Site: brandenburg
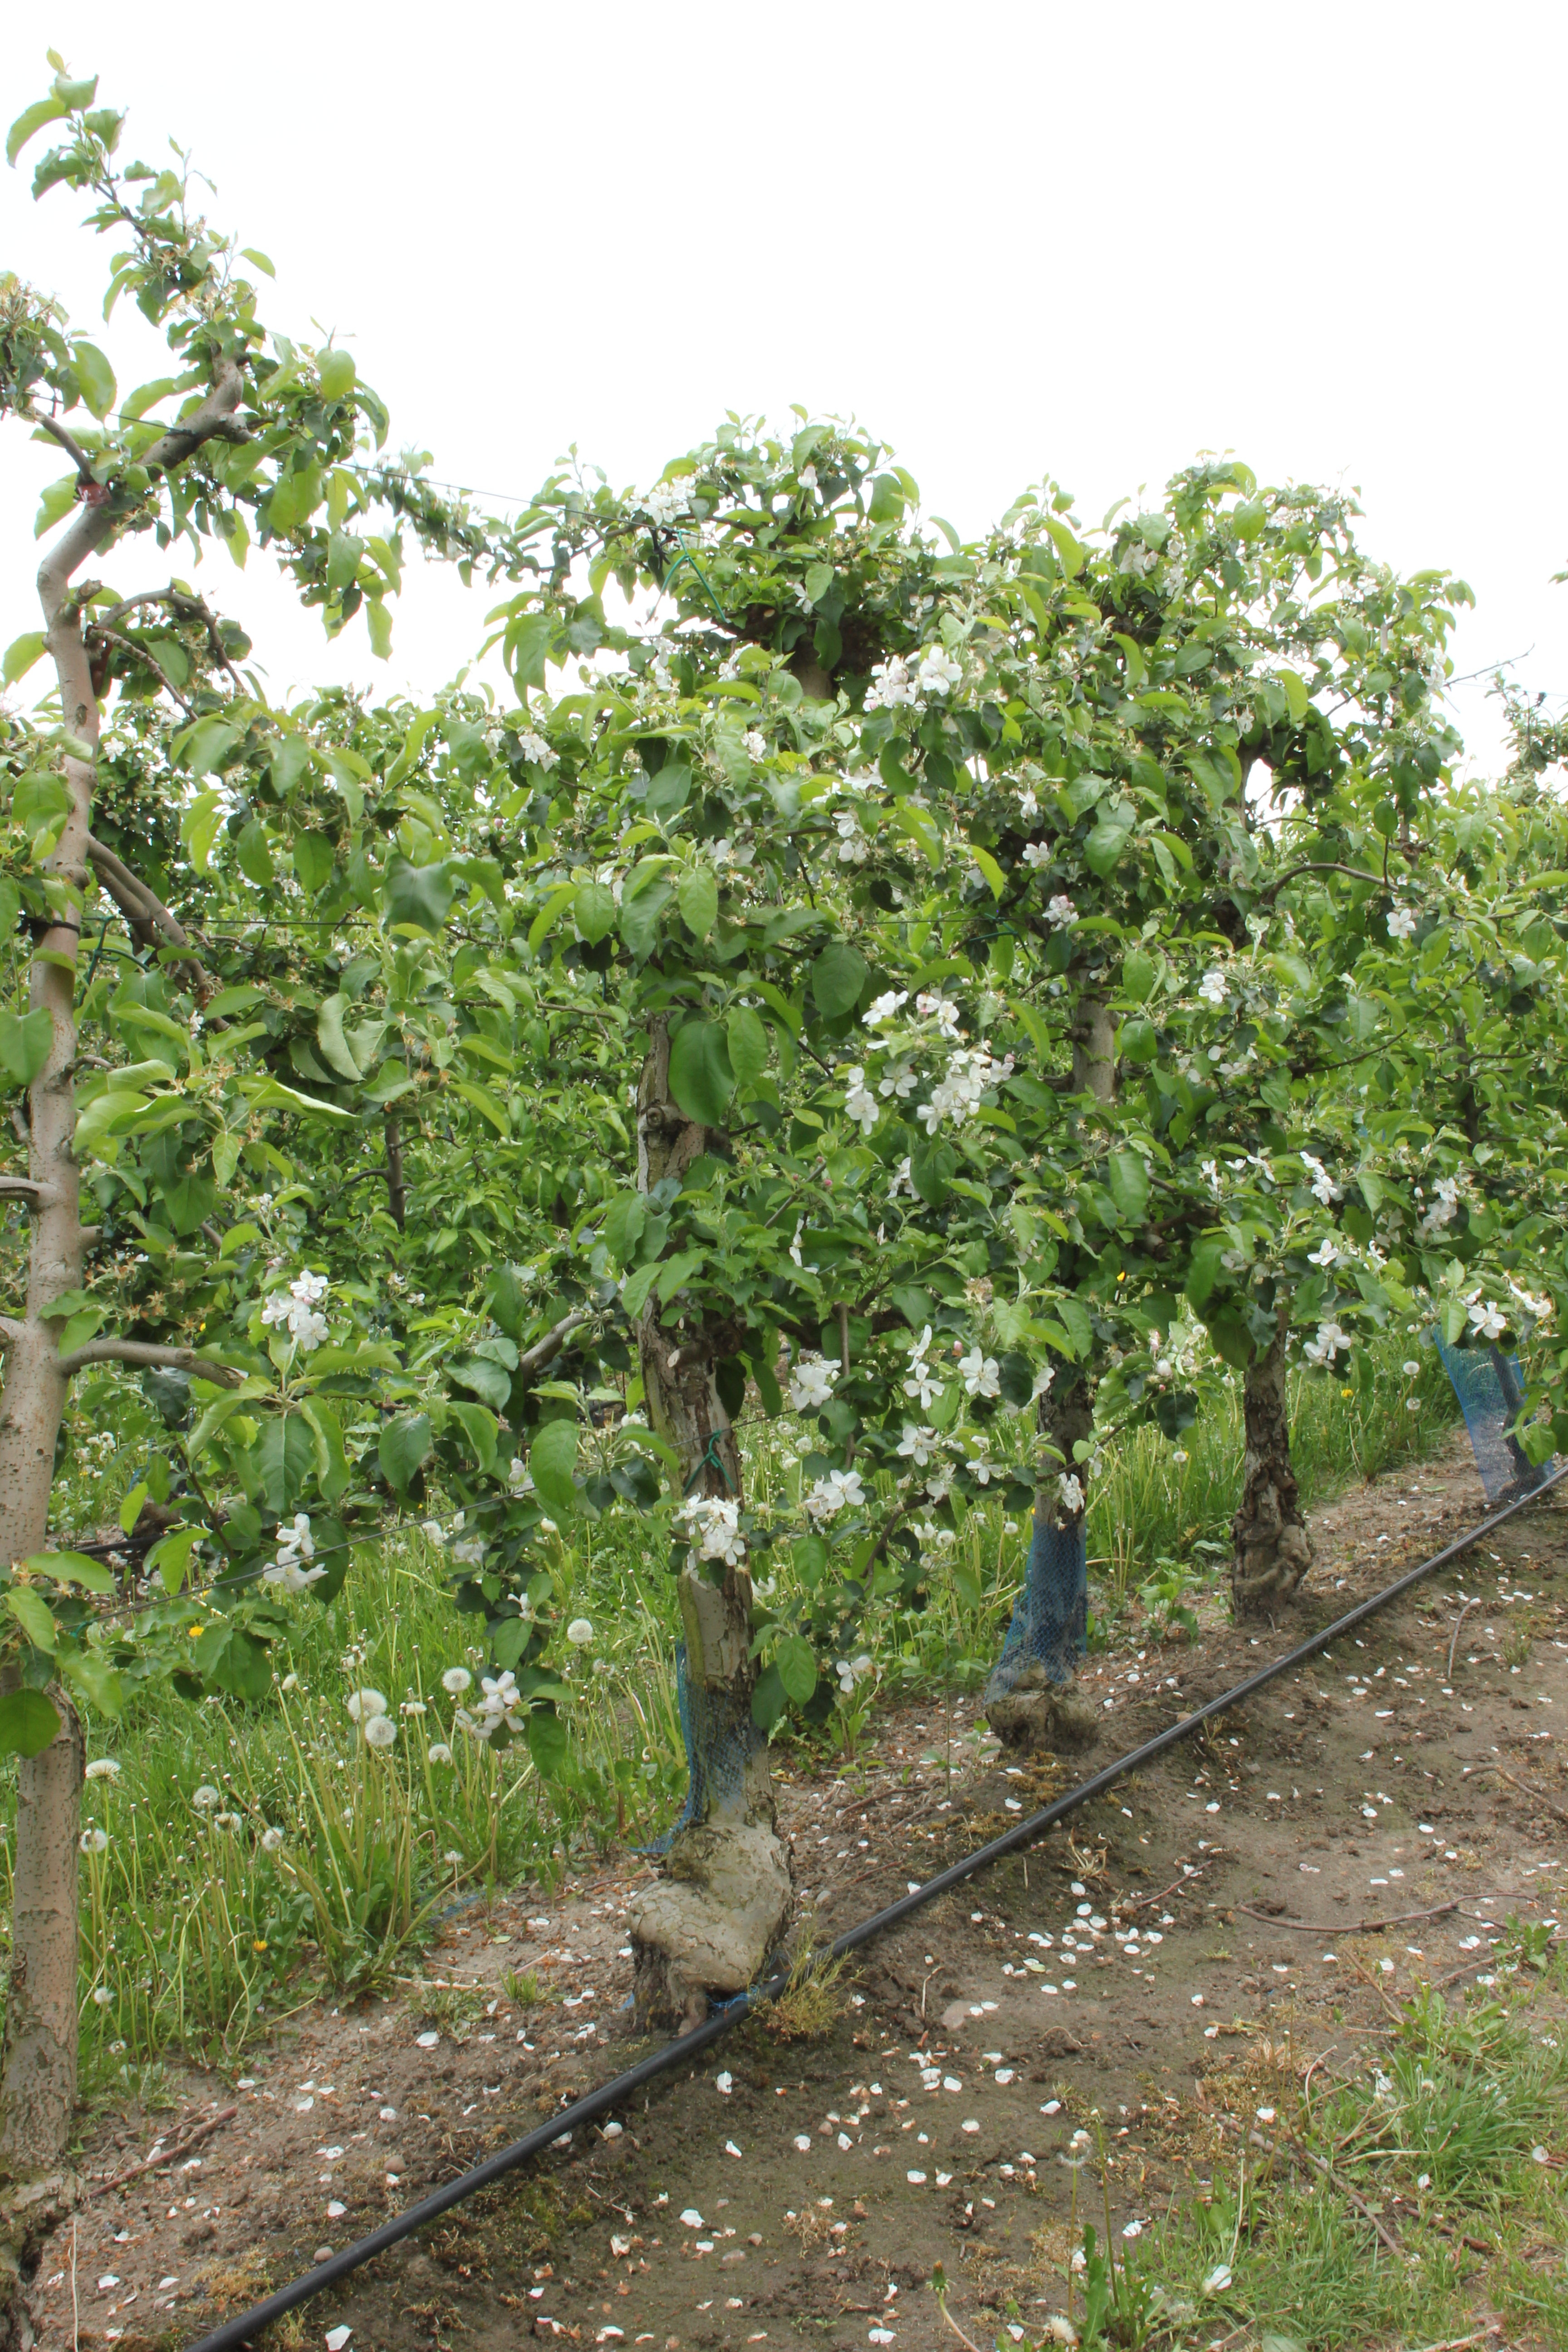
Growth stage (BBCH 67): Flowering